The Boxer and the Spy

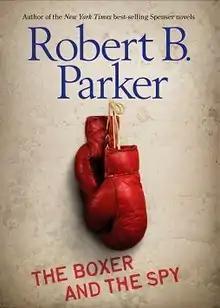
First edition (publ. Philomel Books)

The Boxer and the Spy (2008) is a crime novel for young adults by American author Robert B. Parker.